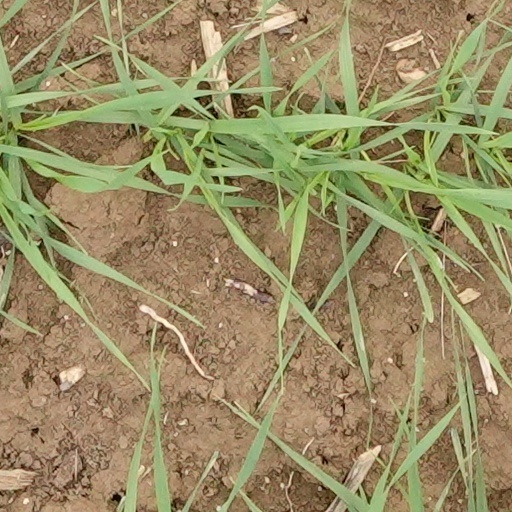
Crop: wheat